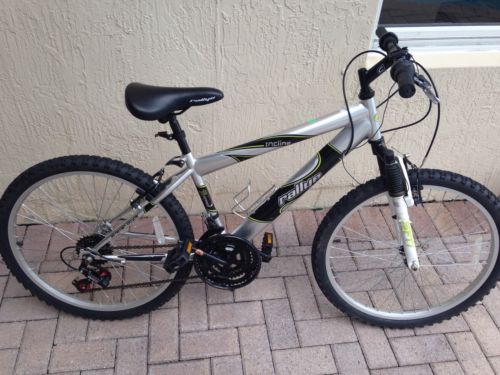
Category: bicycle